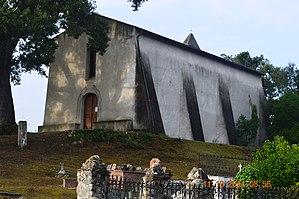
L'église Saint-Philippe est une église catholique située à Aghione, dans le département français de la Haute-Corse.